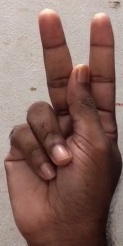
ASL sign: K